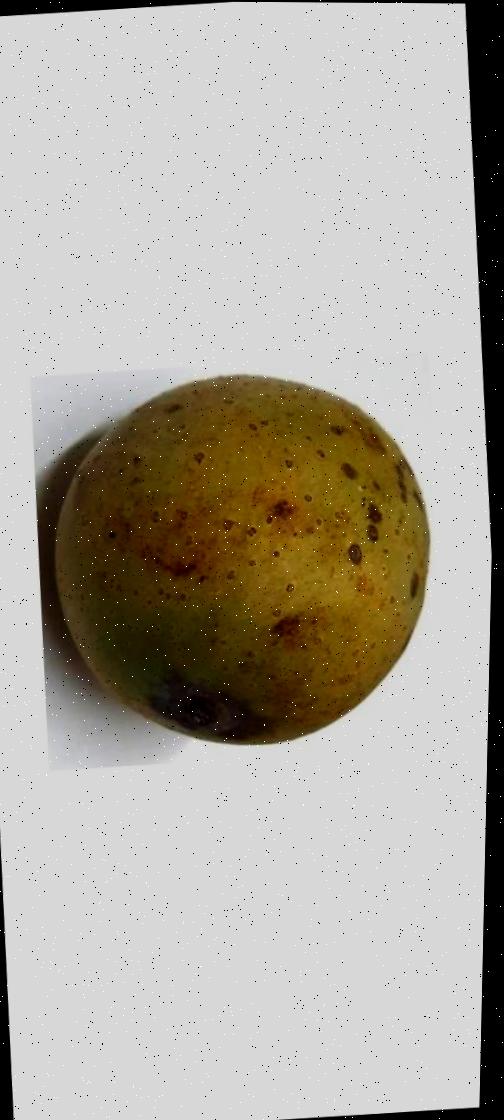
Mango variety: Gourmoti